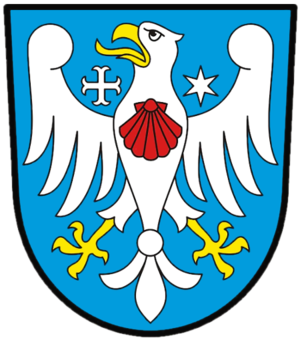
Popovice est une commune du district de Benešov, dans la région de Bohême-Centrale, en République tchèque. Sa population s'élevait à 277 habitants en 2020.